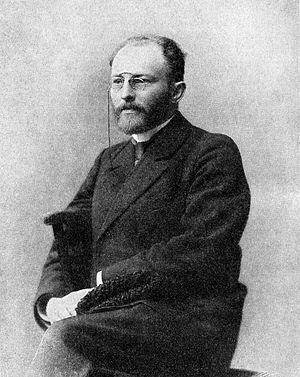
Vikenti Vikentievitch Smidovitch, dit Vikenti Veressaïev, né le 4 janvier 1867 à Toula, mort le 3 juin 1945 à Moscou, est un médecin, poète, romancier, critique et traducteur russe de l'école réaliste dans la lignée de Tchekhov et de Gorki.